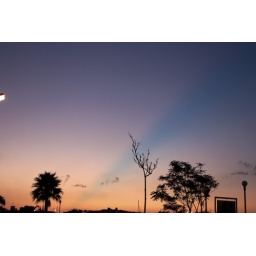
a strange blue line in the sky